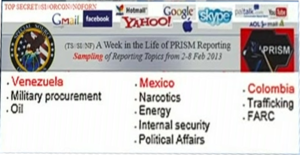
PRISM
PRISM er et amerikansk overvågningsprogram afsløret af whistle-bloweren Edward Snowden i 2013.